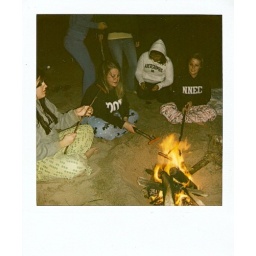
building a fire with best friends and roasting hot dogs in jammies is fun.